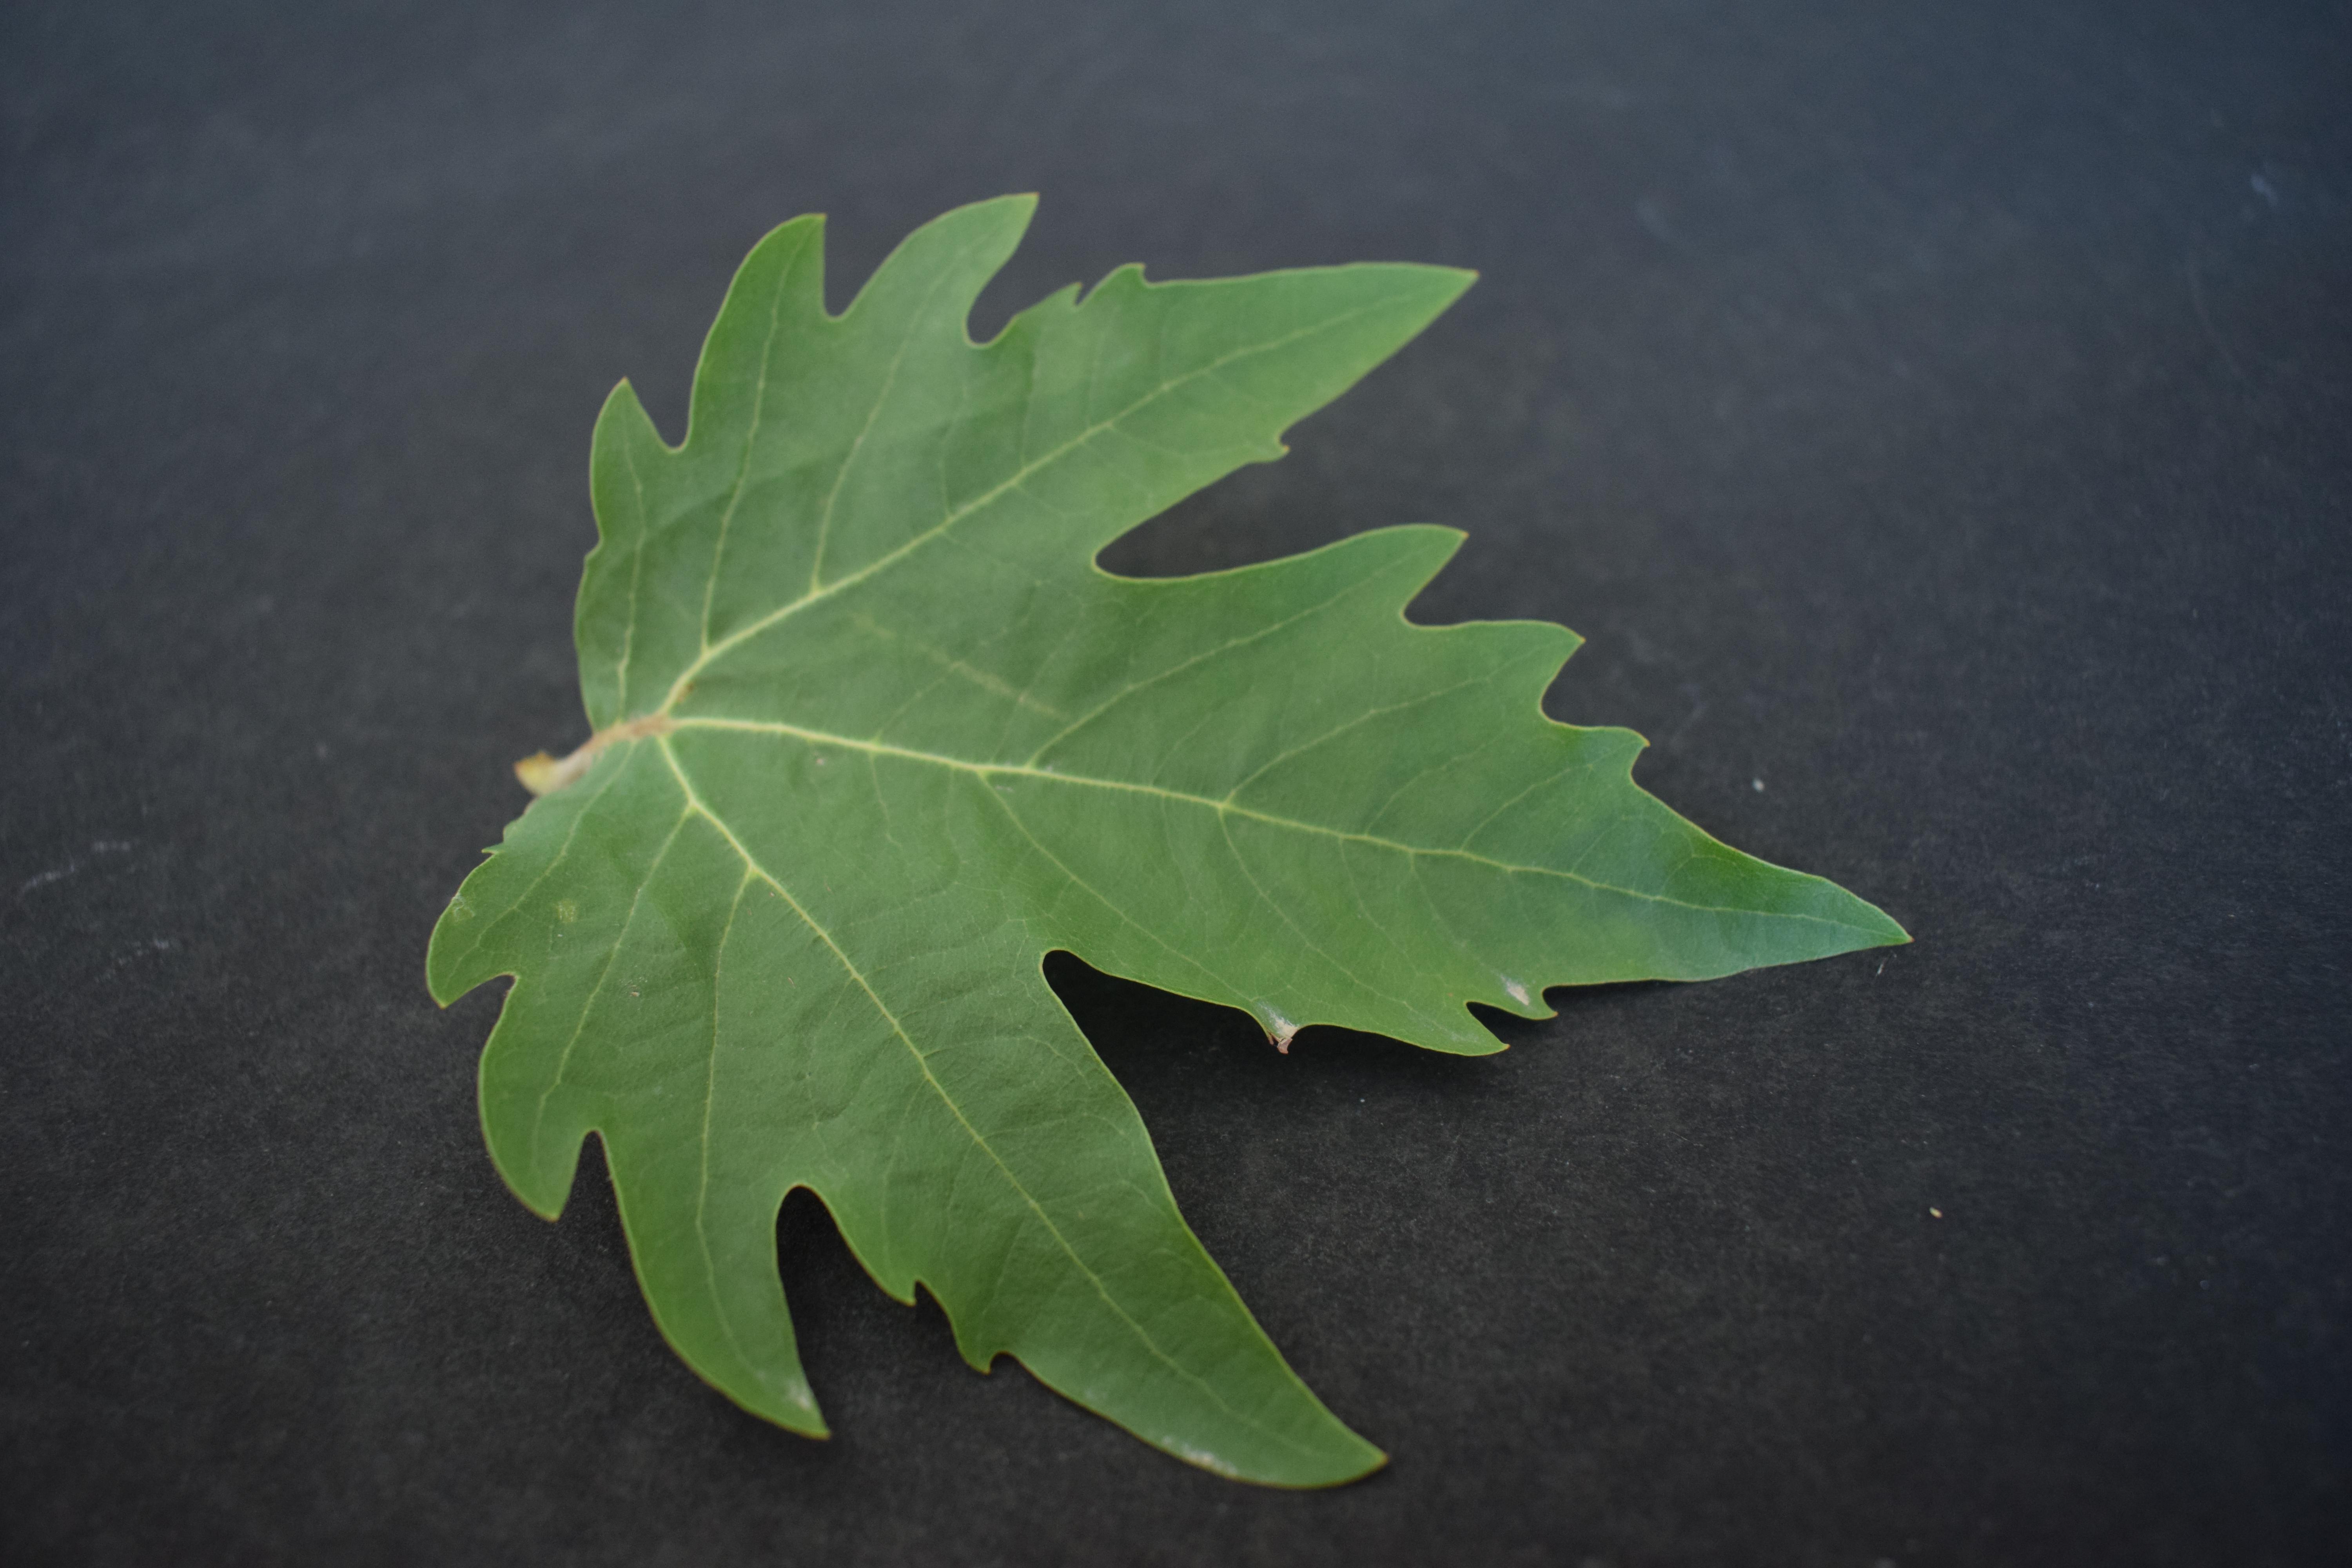
Plant species: Chinar